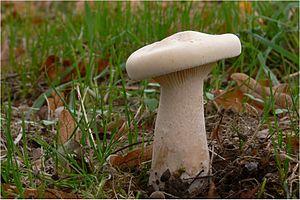
Infundibulicybe geotropa, la Tête-de-moine, est une espèce de champignons basidiomycètes du genre Infundibulicybe.